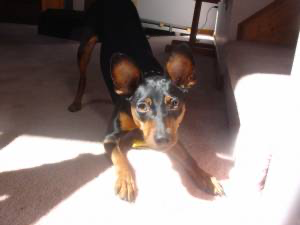
Animal: dog
Breed: miniature pinscher